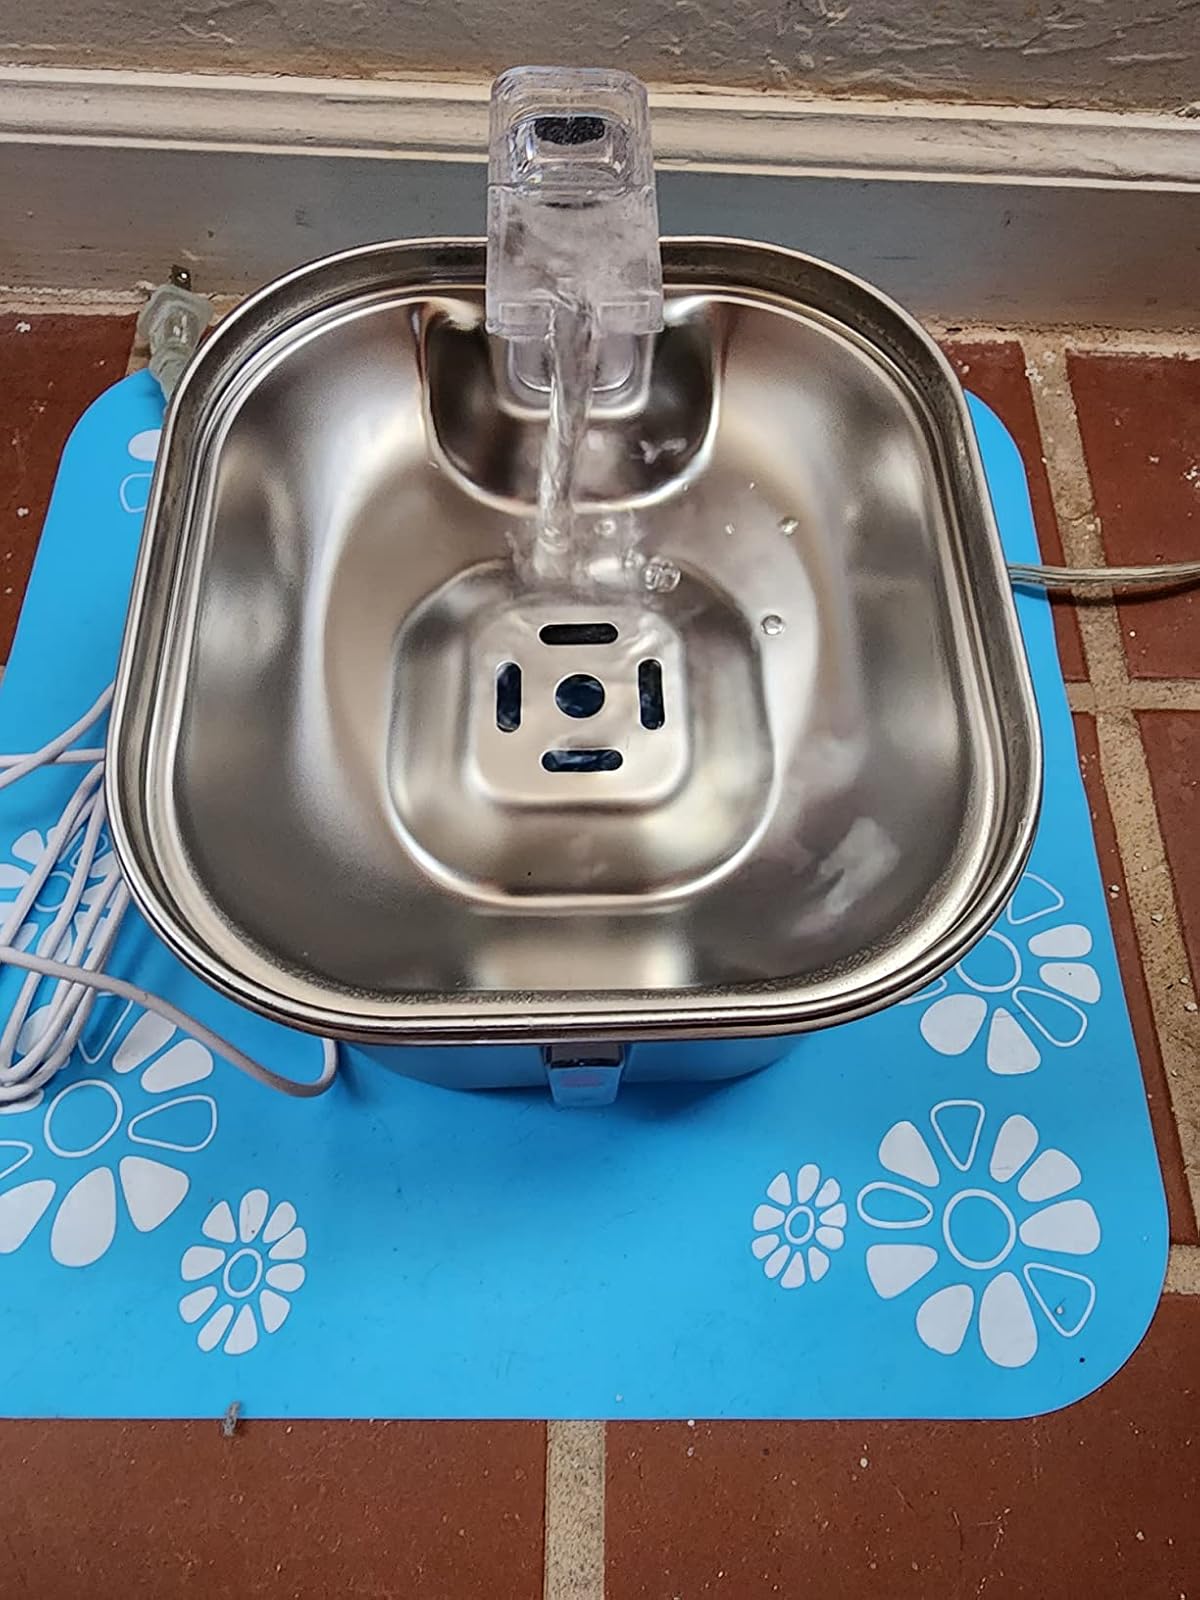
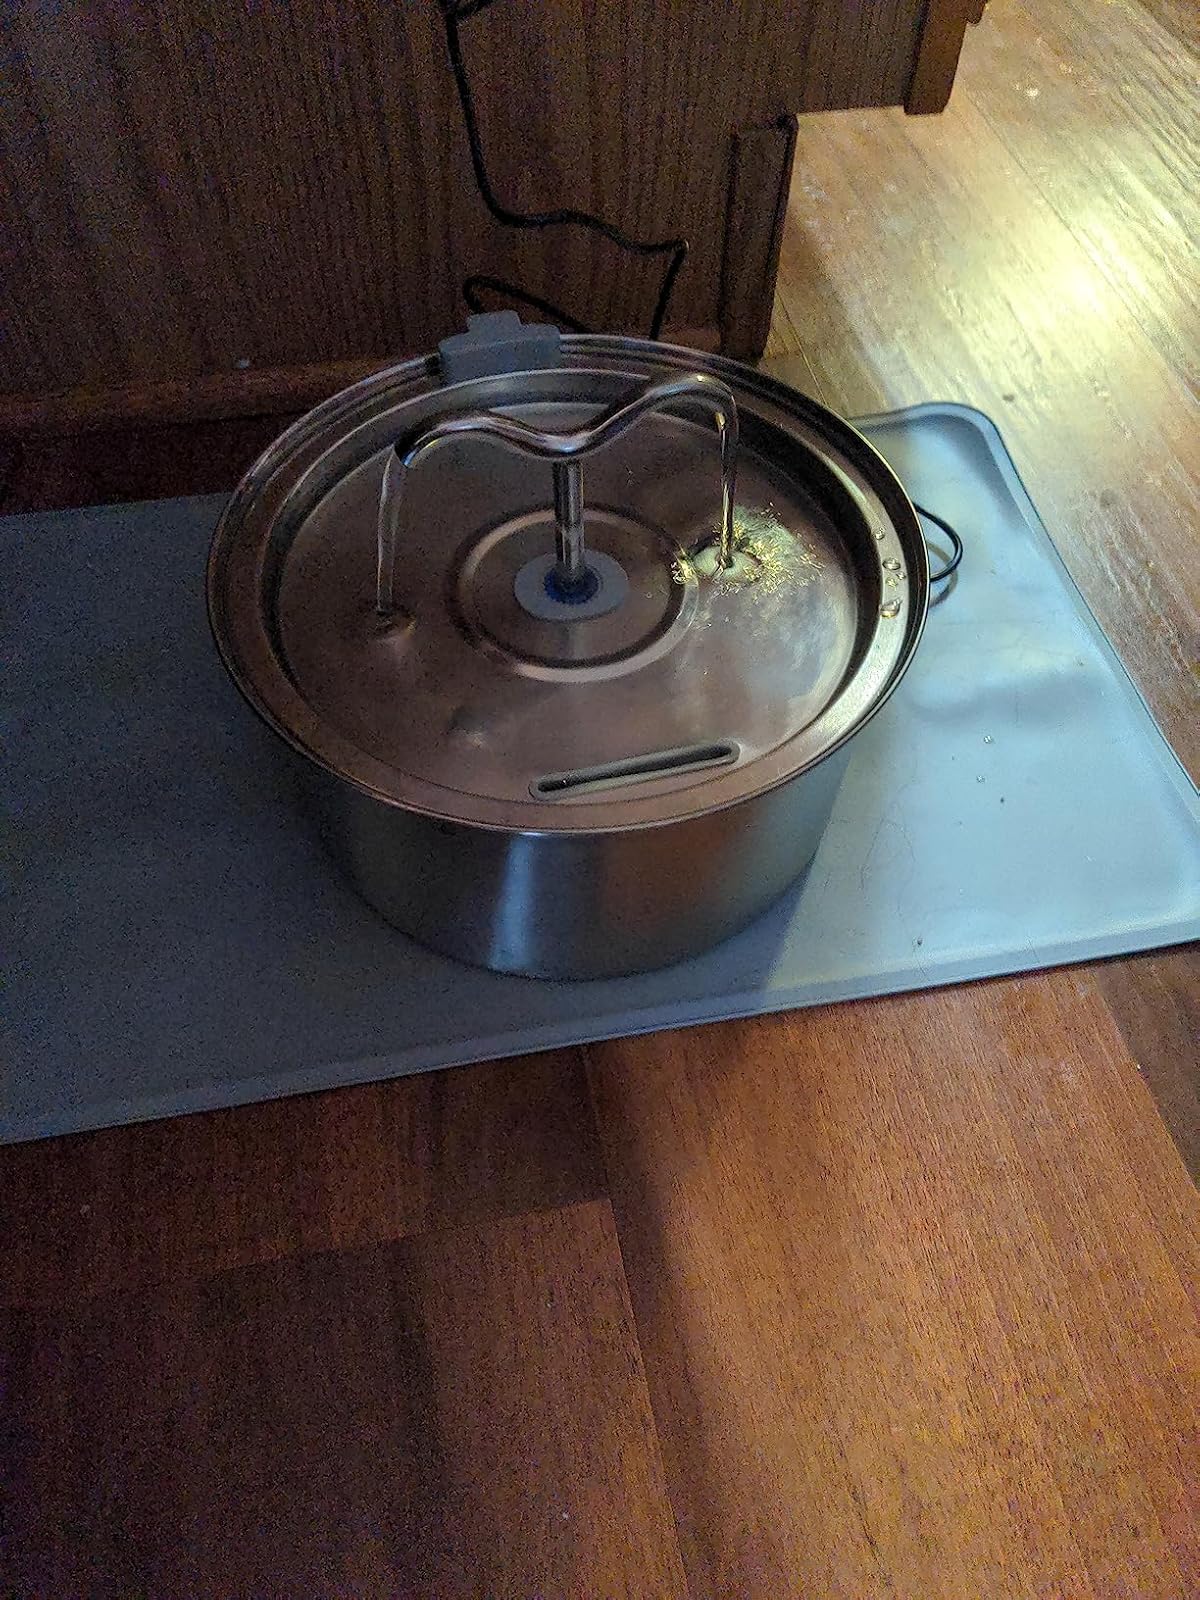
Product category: items_bowl
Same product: no